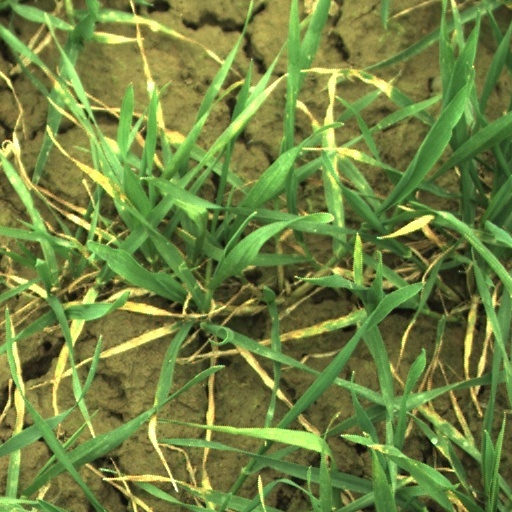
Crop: wheat